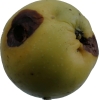
Label: Apple 13